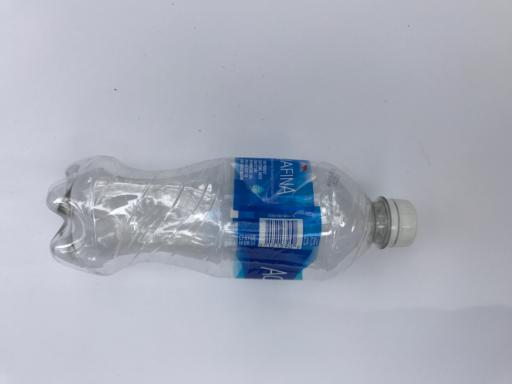
Waste category: plastic